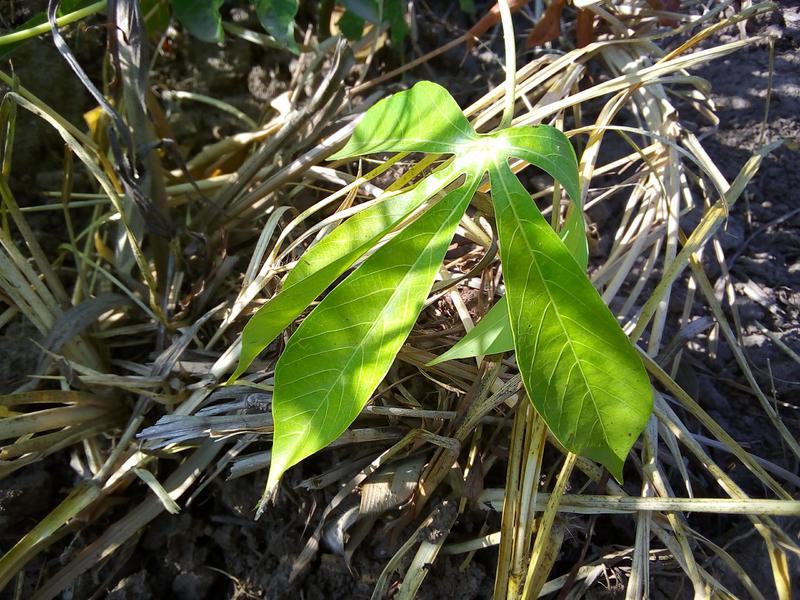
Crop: cassava
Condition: healthy